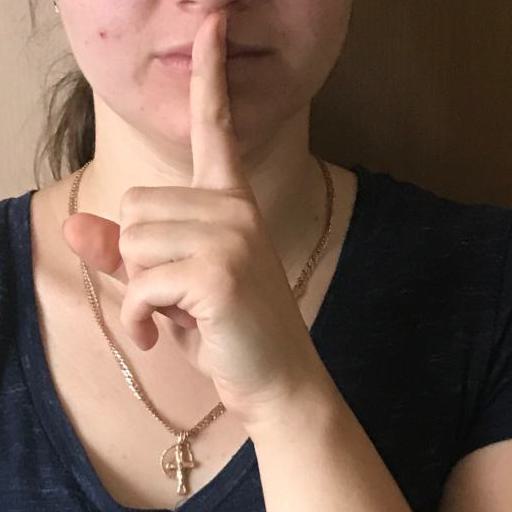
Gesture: mute